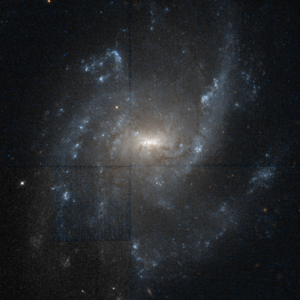
NGC 4519 est une galaxie spirale barrée située dans la constellation de la constellation de la Vierge à environ 55 millions d'années-lumière. NGC 4519 a été découvert par l'astronome germano-britannique William Herschel en 1784.